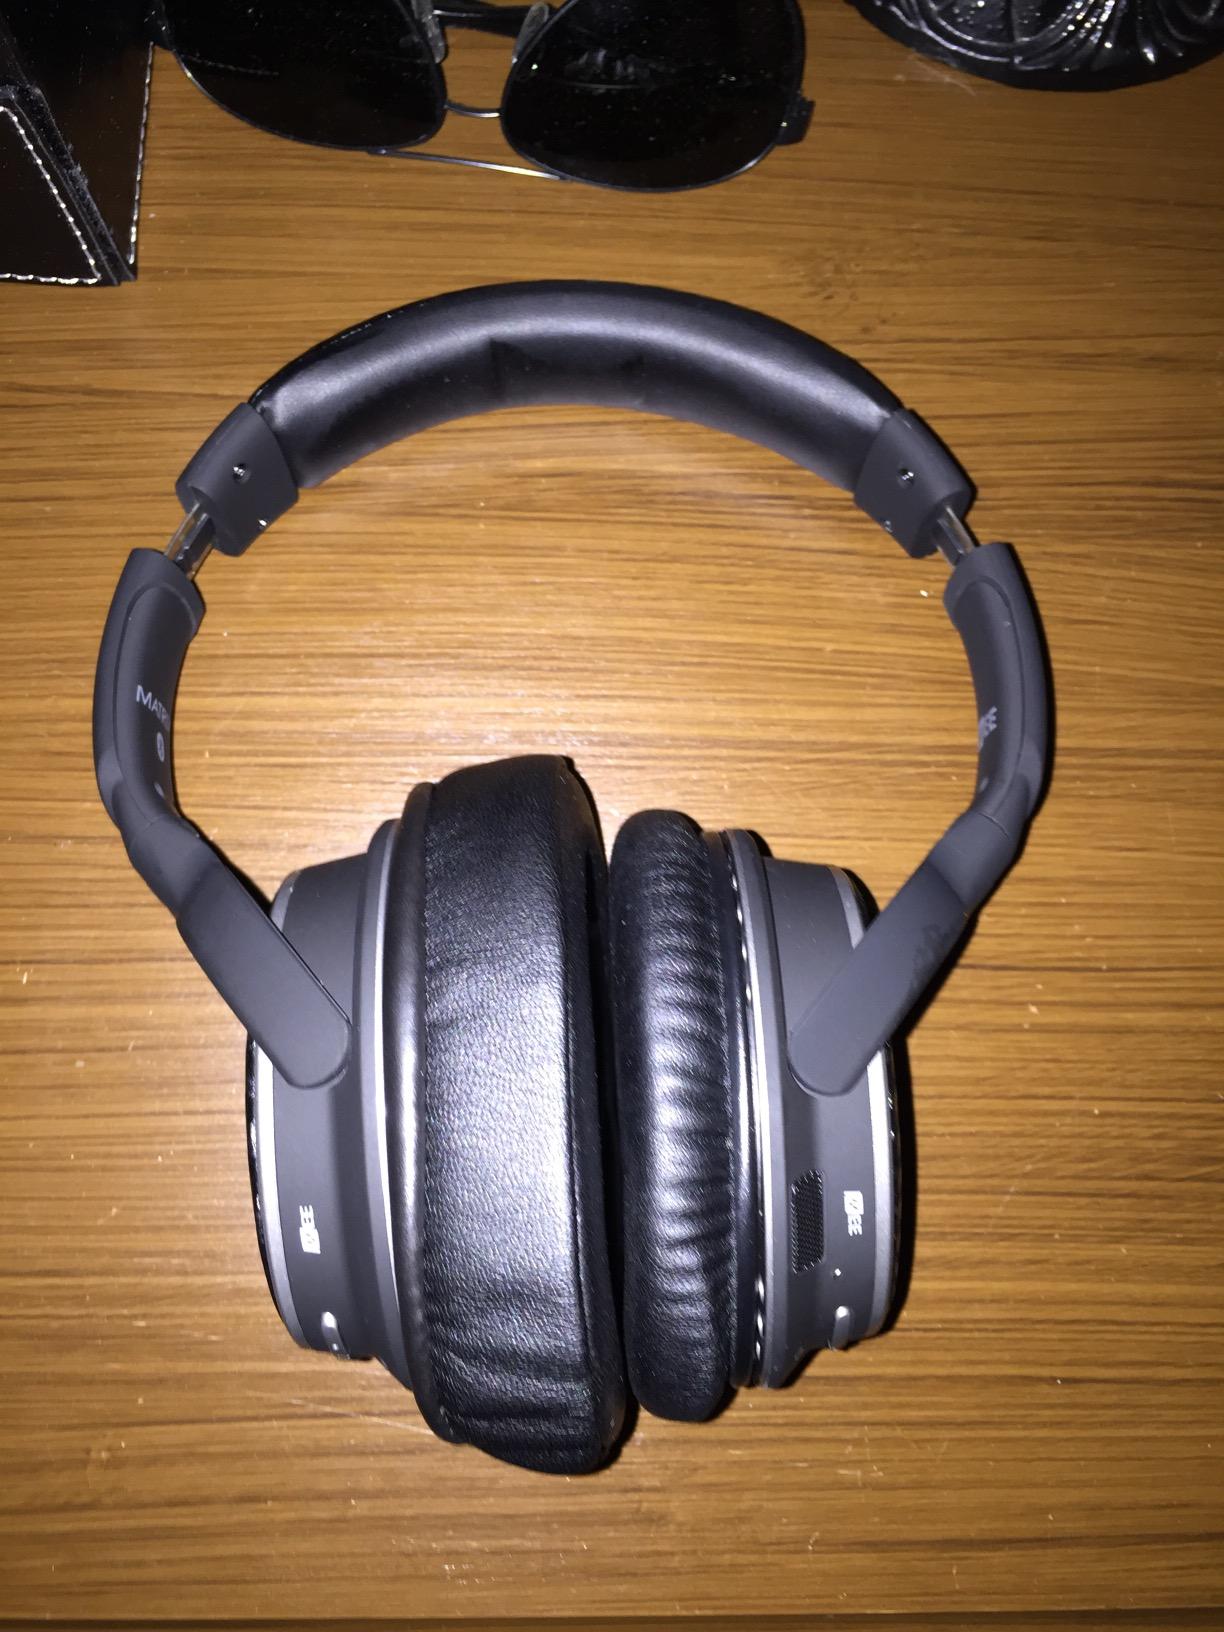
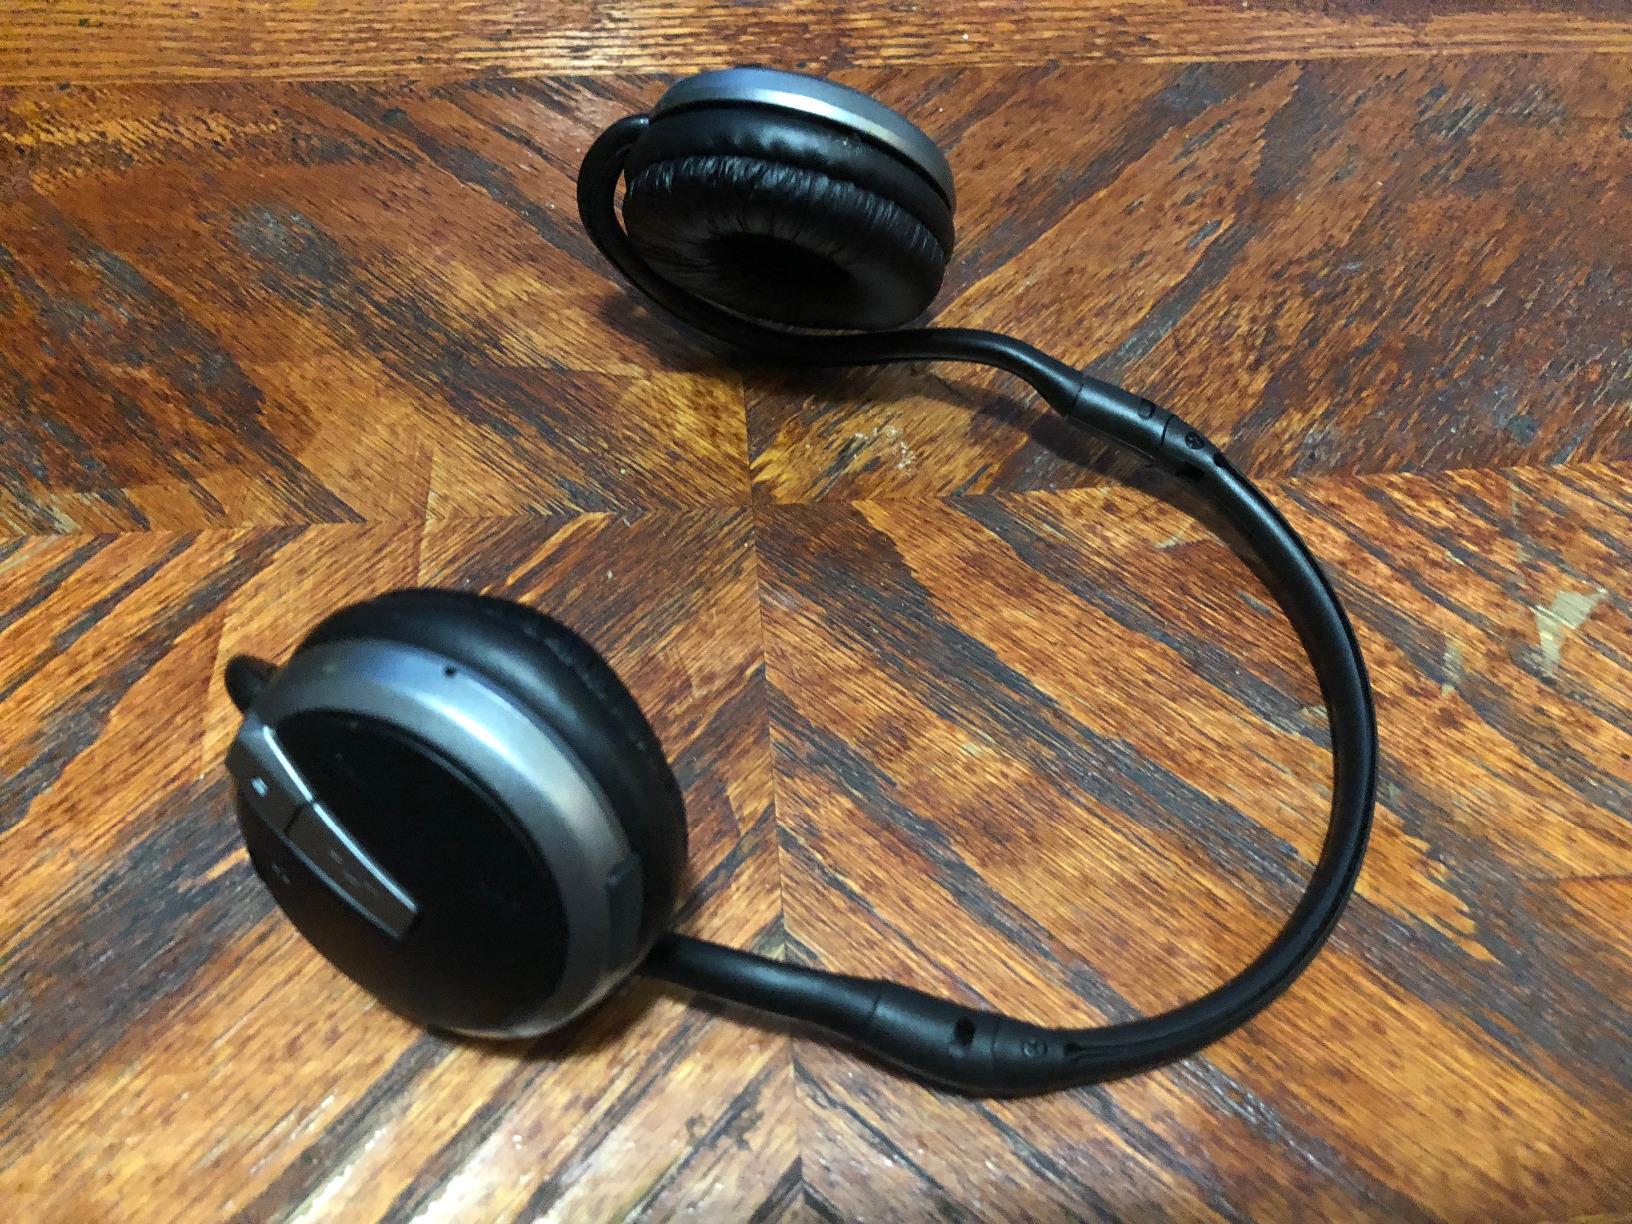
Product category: headphones
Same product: no